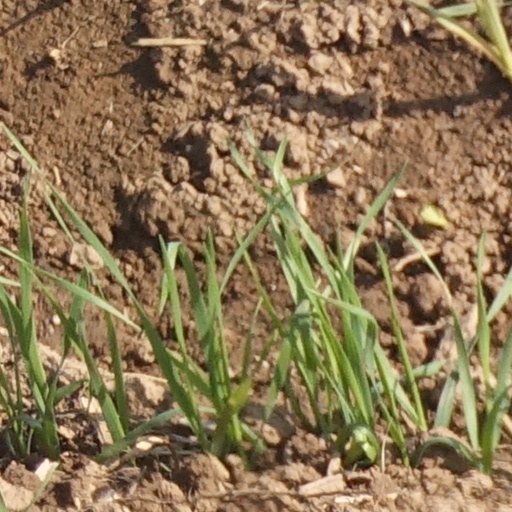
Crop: wheat